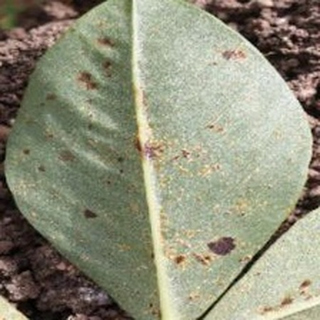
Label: groundnut_rust